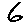
Label: 6